Kapoor family

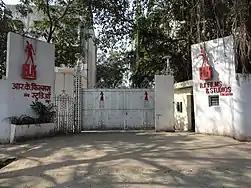
R.K. Films and R. K. Studio entrance, Mumbai

The Samadhi (memorial) of Raj Kapoor, also housing memorial of his mother and father Prithviraj Kapoor, is at their family farm ""Rajbaugh"", which means the ""king of gardens"". Located inside the MIT World Peace University (MIT-WPU), Rajbaugh lies off the NH65 on the banks of Mula-Mutha River in Loni Kalbhor village 30 km east of Pune in Maharshtra. Kapoor family sold a part of the 125 acres Rajbaugh to MIT-WPU which built a memorial for the Kapoor family on its campus. The memorial was unveiled in 2014 in the presence of Lata Mangeshkar and members of the Kapoor clan. The Kapoor family memorial has 7 pagodas showing elements of Raj Kapoor's movies and a museum or viewing gallery which shows family photographs and moments from his movie making from 1945 to 1990. Raj Kapoor shot many of his films at this farm, including "Mera Naam Joker", "Bobby", "Satyam Shivam Sundaram", and "Prem Rog". Kapoor's family bungalow inside the farm has been preserved. The popular song ""Hum Tum Ek Kamre Mein Band Ho"" was shot inside this bungalow.